History of Germany (1945–1990)

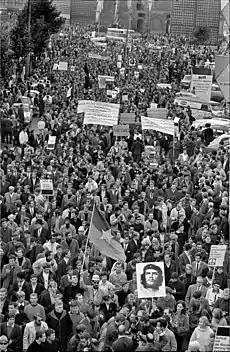
Protest against the Vietnam War in West Berlin in 1968

After the Petersberg agreement West Germany quickly progressed toward fuller sovereignty and association with its European neighbors and the Atlantic community. The London and Paris agreements of 1954 restored most of the state's sovereignty (with some exceptions) in May 1955 and opened the way for German membership in the North Atlantic Treaty Organization (NATO). In April 1951, West Germany joined with France, Italy and the Benelux countries in the European Coal and Steel Community (forerunner of the European Union).